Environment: real
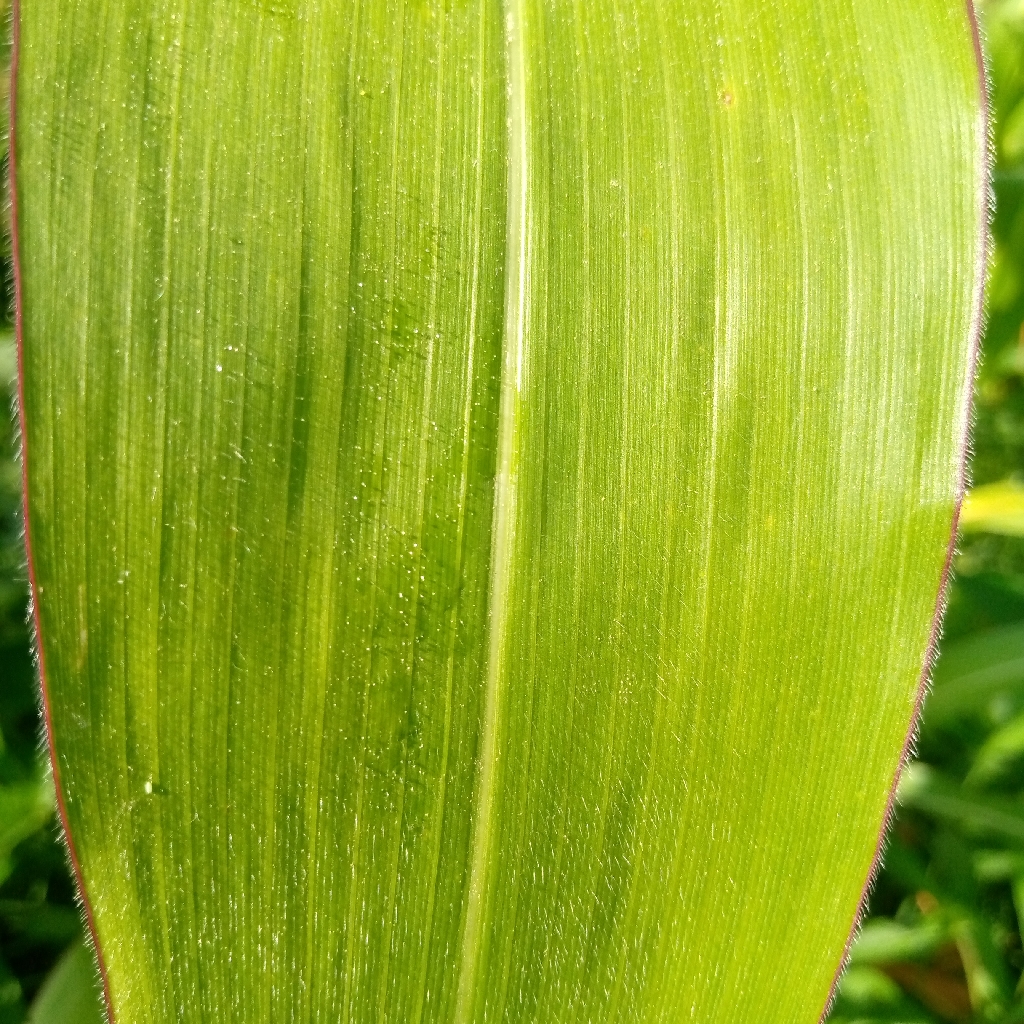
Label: healthy